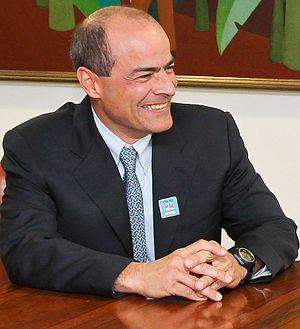
Carlos Alves de Brito est PDG d’Anheuser-Busch InBev SA / NV.